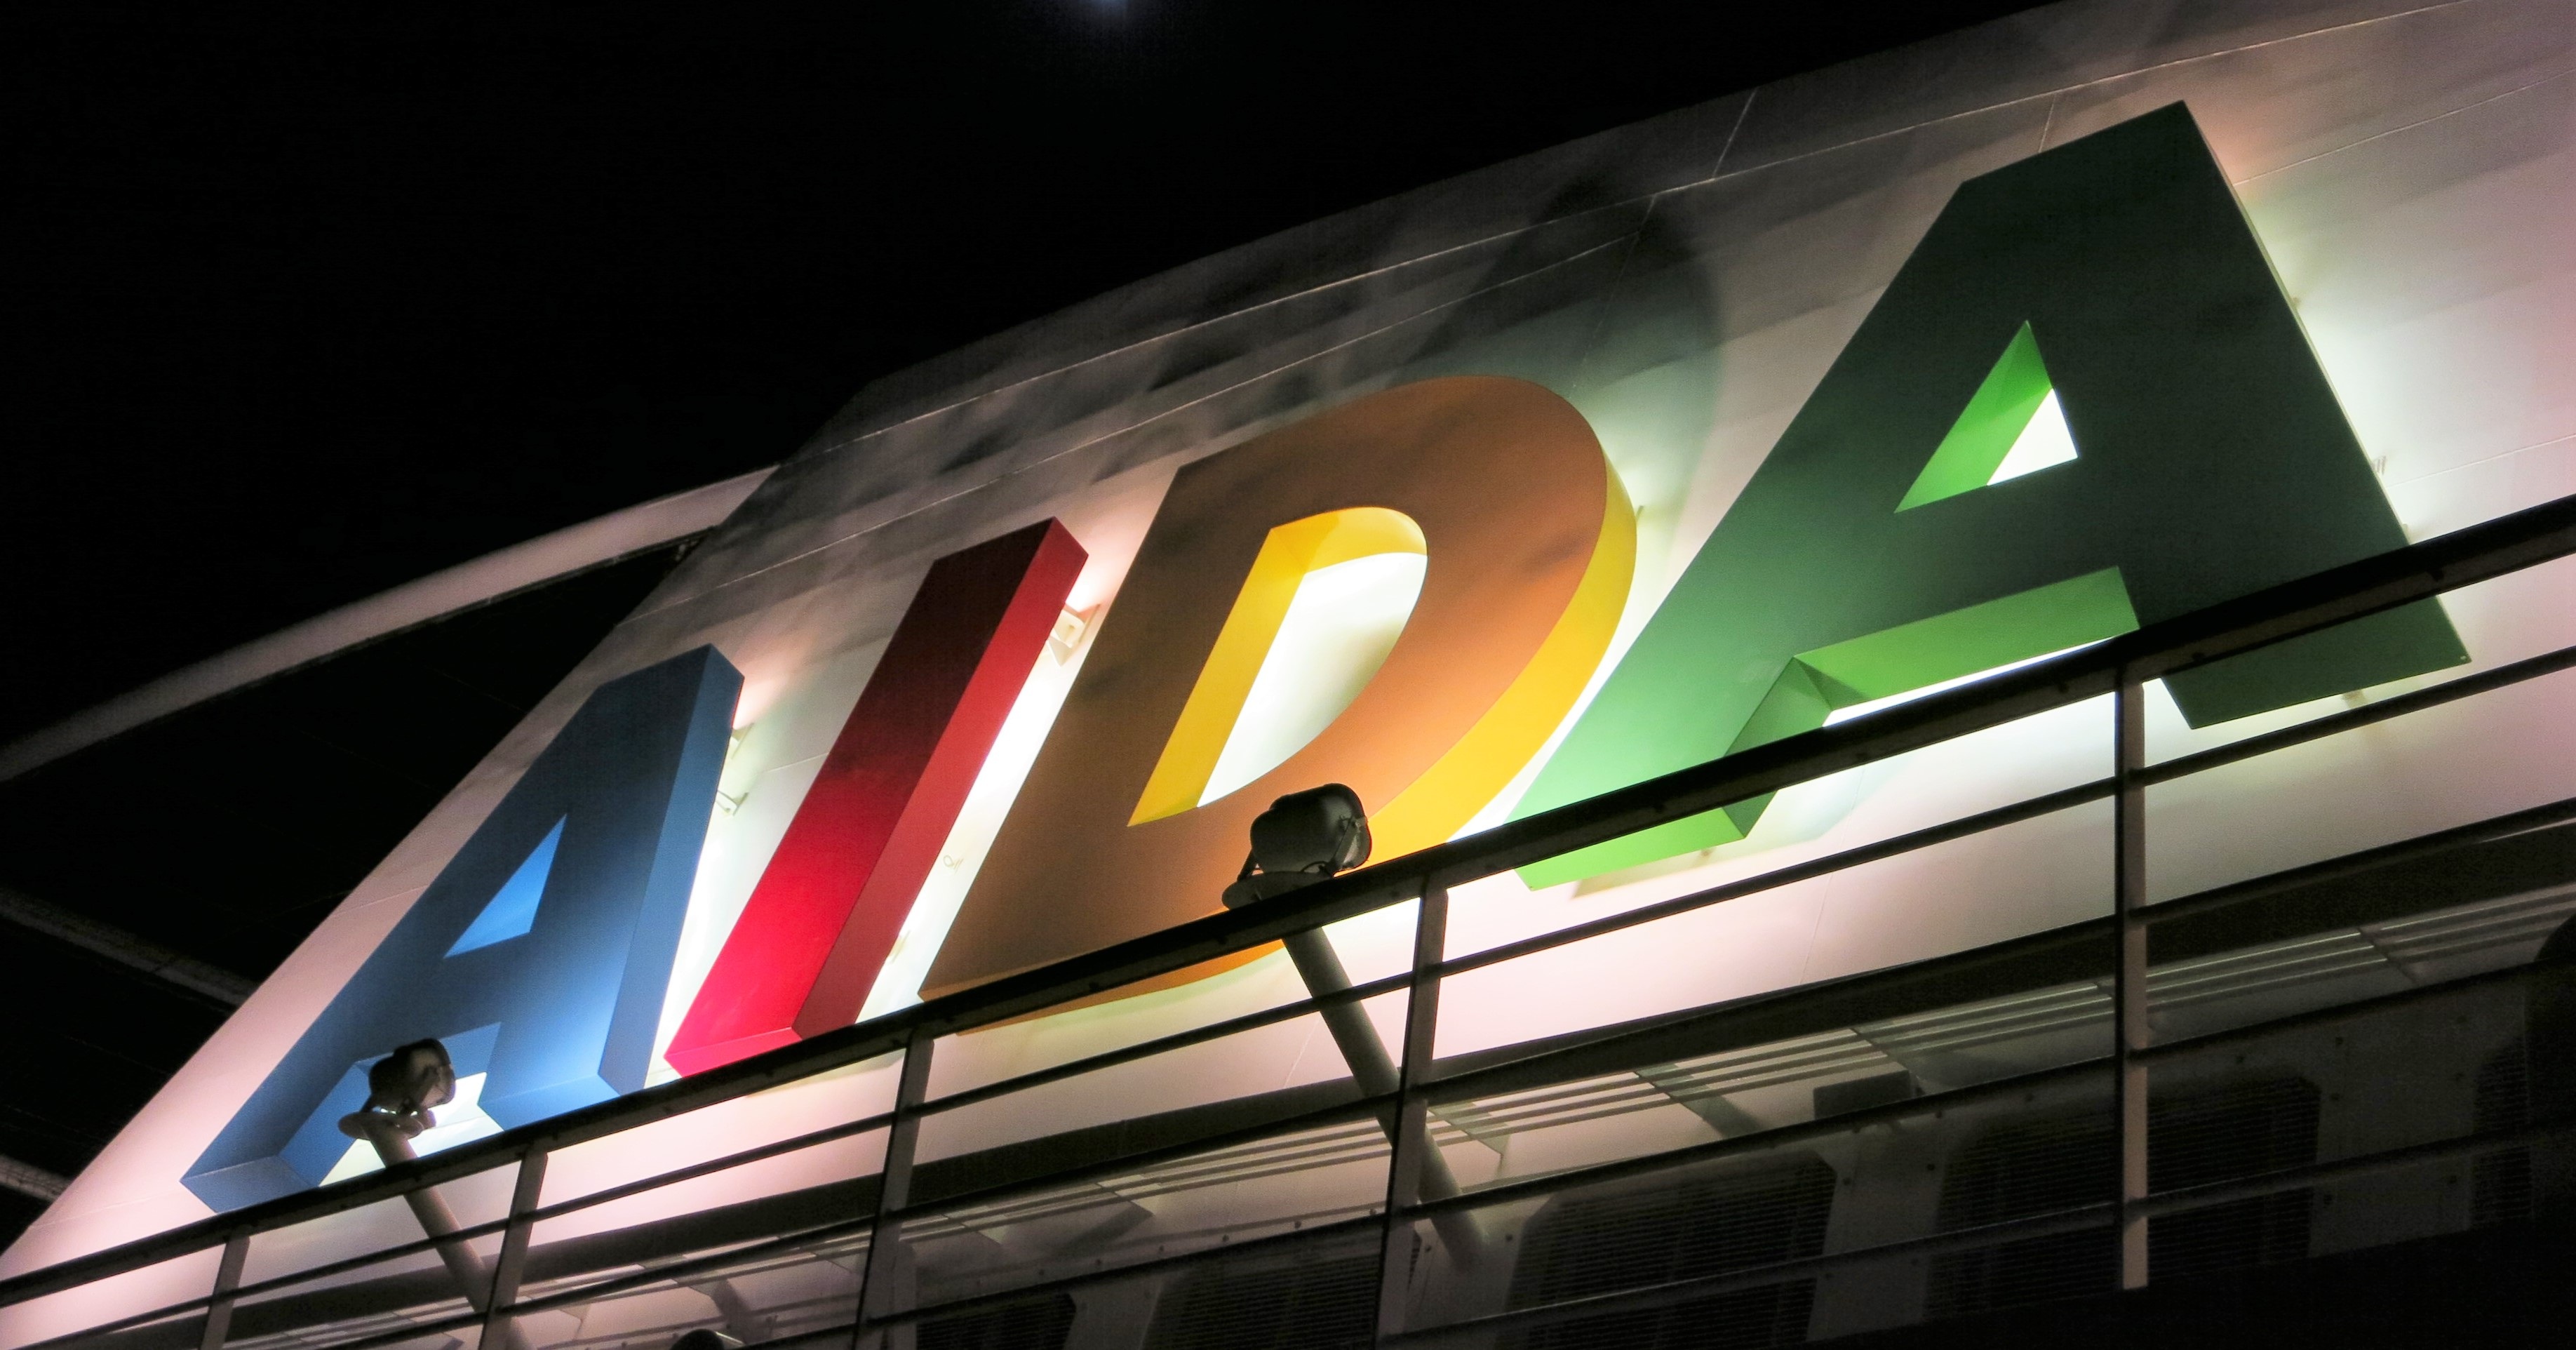
light, night, signage, lighting, logo, shape, aida